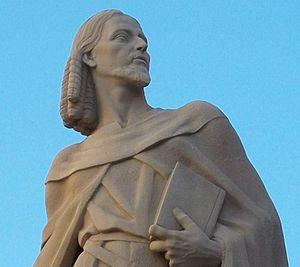
Le valencien, parfois dénommé catalan méridional, est un dialecte catalan traditionnellement parlé dans la plus grande partie de l'actuelle Communauté valencienne, en Espagne, introduit par les colons de la principauté de Catalogne dans le royaume de Valence nouvellement constitué après la reconquête des territoires musulmans par Jacques Iᵉʳ d'Aragon dans la première moitié du XIIIᵉ siècle.